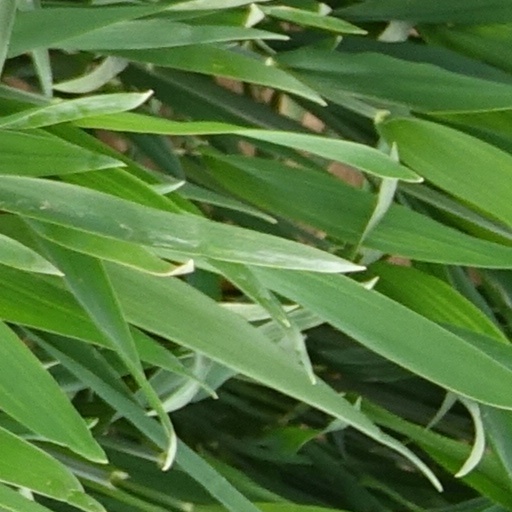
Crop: wheat